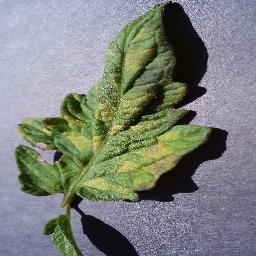
Label: Tomato___Leaf_Mold